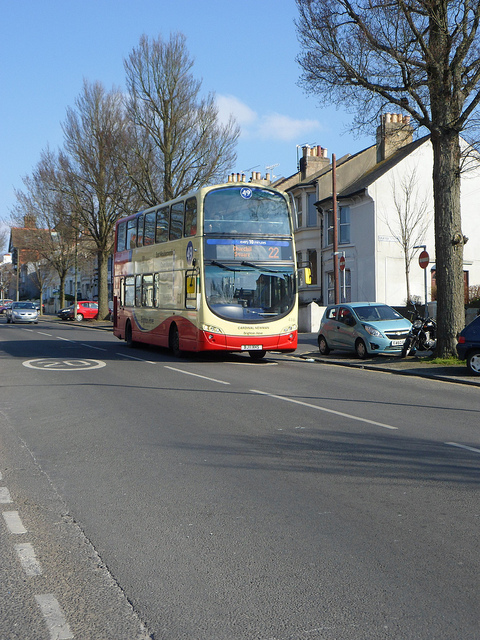
a double decker bus going down the road by a blue car

A double decker bus driving down a street.

A two-tiered bus on the side of a street.

A double decker bus is driving down the street.

A large bus traveling down a city street.